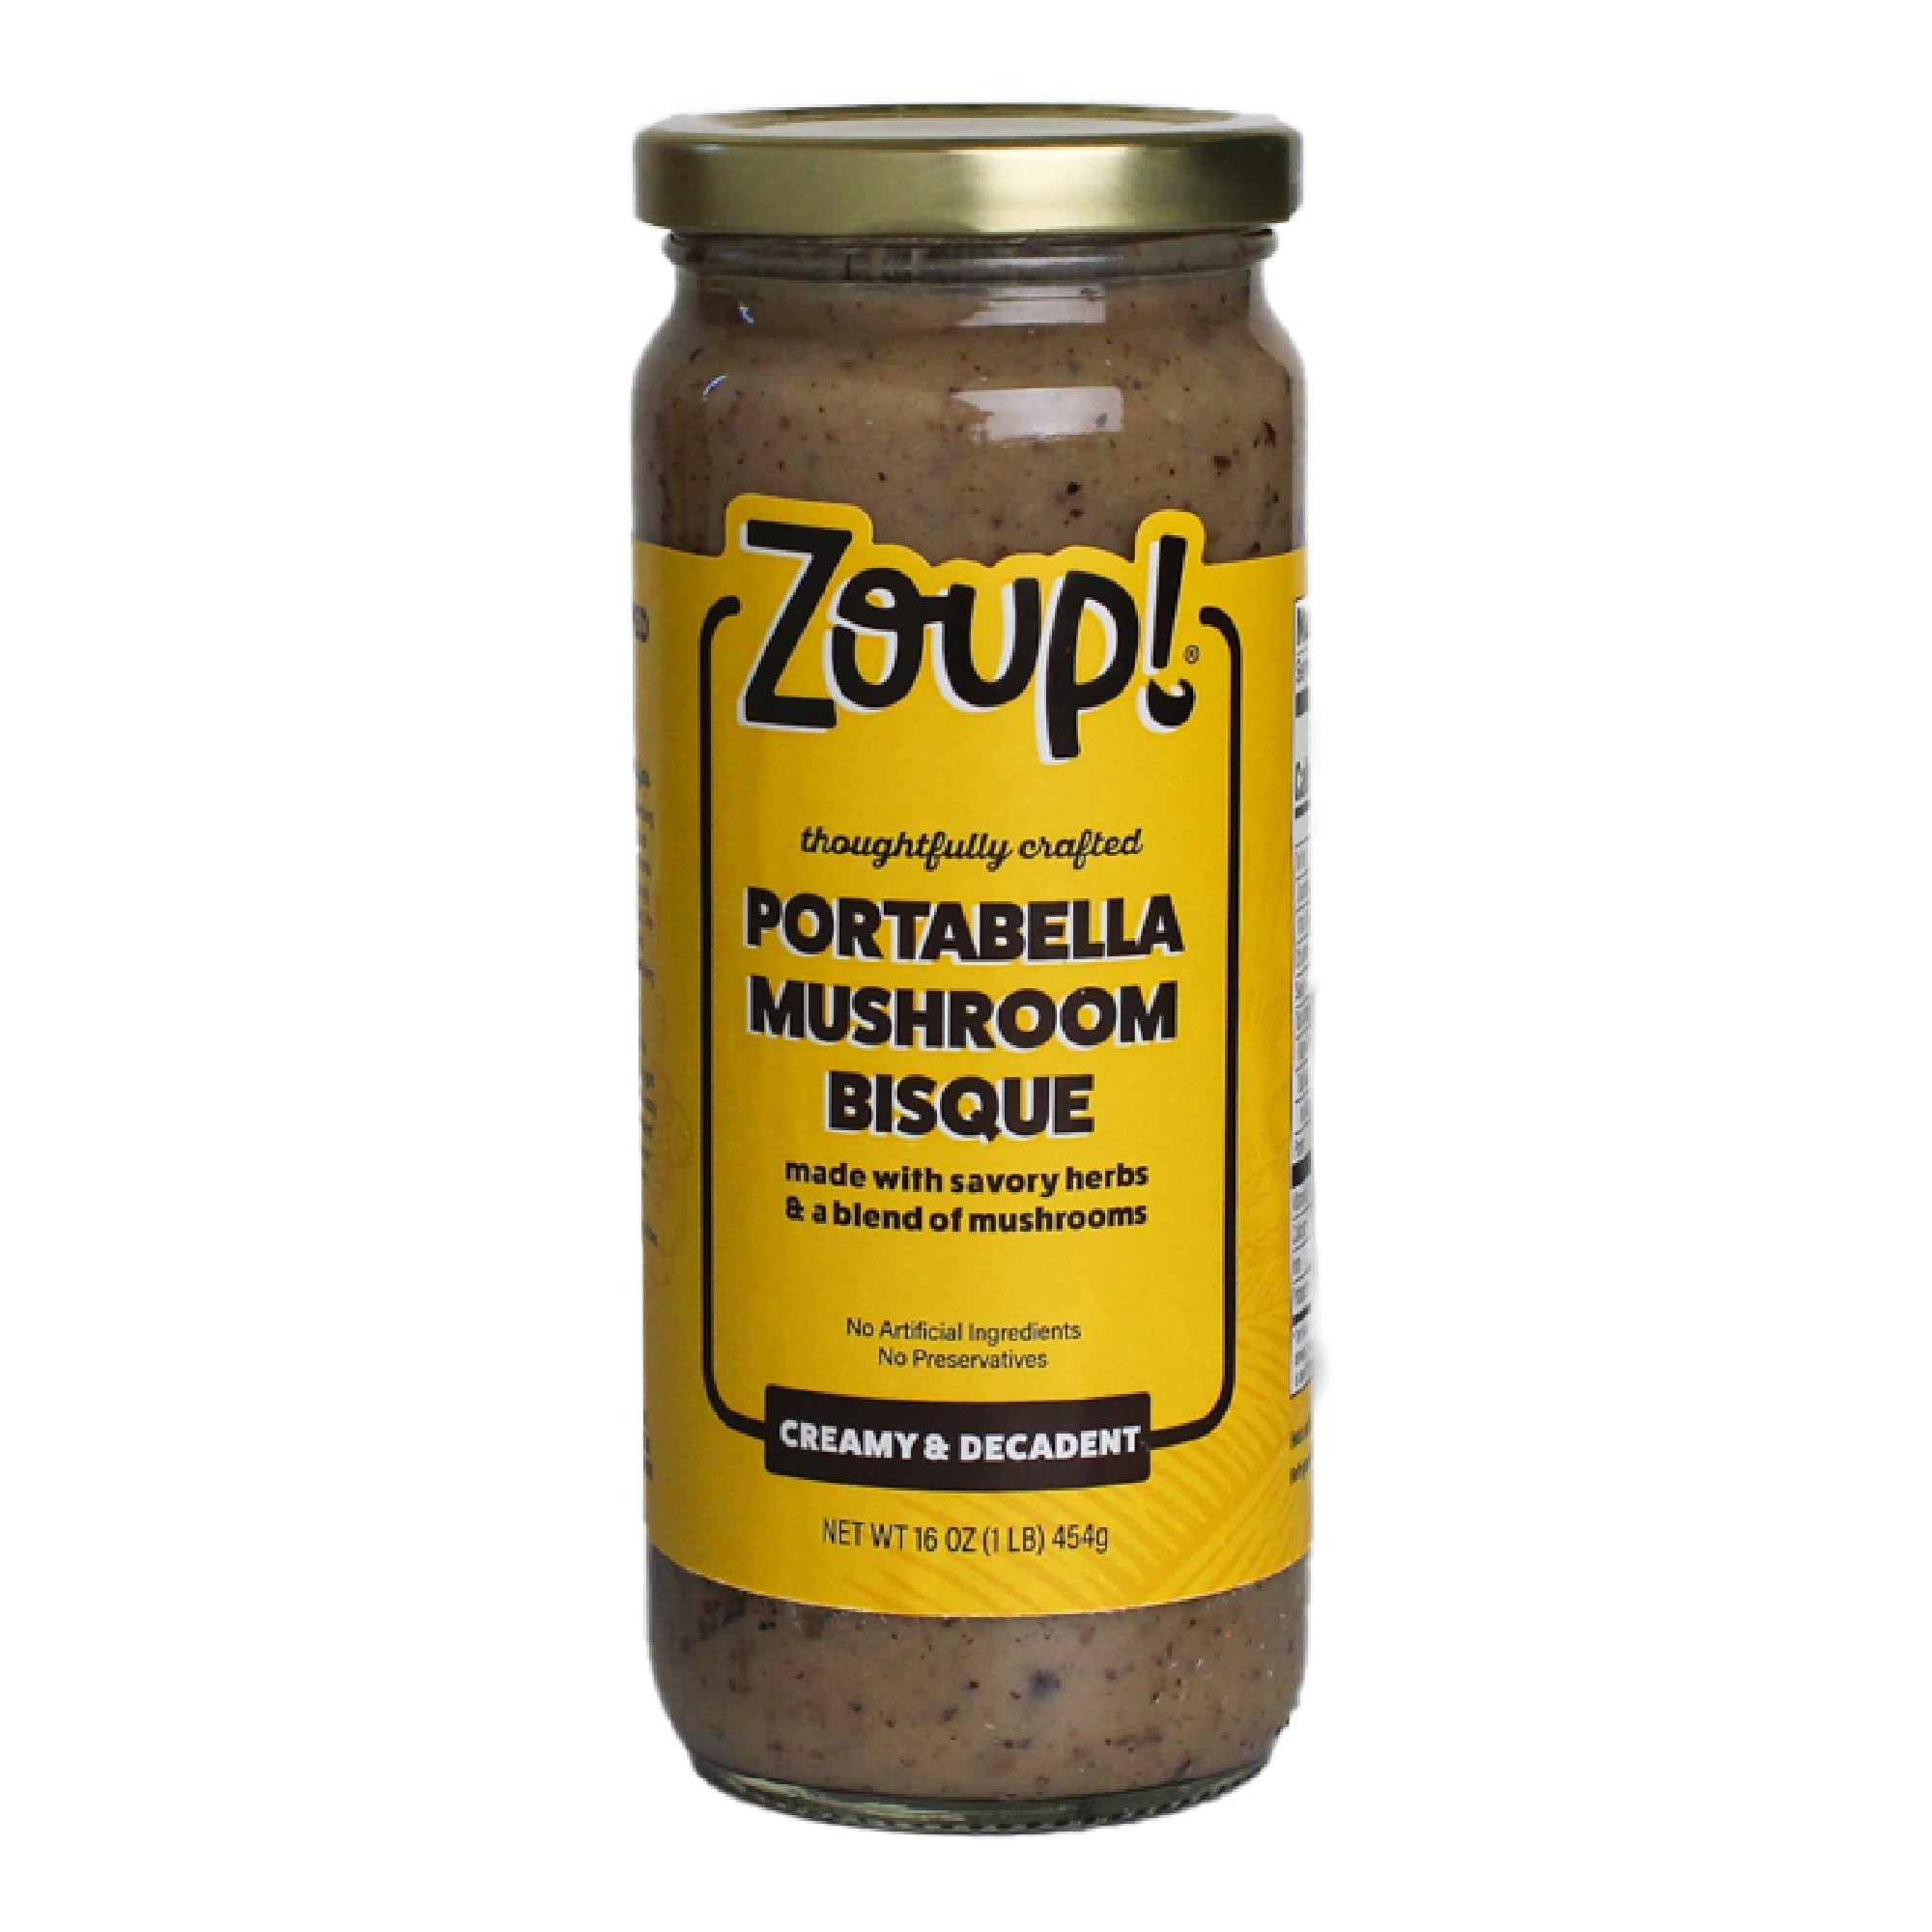
Item Name: Portabella Mushroom Bisque by Zoup! Good, Really Good - No Artificial Ingredients, No Preservatives, Portabella Mushroom Bisque, 16 oz Ready to Serve (1 Pack)
Bullet Point 1: CLEAN & HIGH QUALITY: Made with Zoup! Good, Really Good Broth, No sugar added, Kettle-cooked in small batches, Sustainable glass packaging
Bullet Point 2: PREMIUM SOUPS AT YOUR CONVENIENCE: Enjoy ready to serve soup at home from the soup experts at Zoup!
Bullet Point 3: RESEALABLE, SUSTAINABLE PACKAGING: Transparent glass jars - see what's inside! Easy to pour and reseal. Refrigerate after opening.
Bullet Point 4: CHEF INSPIRED RECIPES: Packed with Good, Really Good flavor.
Bullet Point 5: Contains 1 - 16 ounce jar of soup
Value: 16.0
Unit: Fl Oz

Price: 5.79